2010 ACC Championship Game

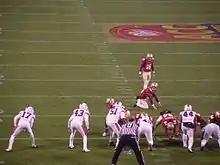
Florida State lines up to attempt a field goal in the first quarter. The successful attempt was the first score of the game, putting the Seminoles up 3–0

Virginia Tech won the ceremonial pregame coin toss to determine first possession and decided to kick off to Florida State. Kickoff returner Lonnie Pryor mishandled the football, but quickly recovered the loose ball and carried it to the Florida State 33-yard line, where the Seminoles began their first offensive drive. On the first play of the game, quarterback E. J. Manuel completed a 29-yard pass to wide receiver Taiwan Easterling, driving the Seminoles into Virginia Tech's defensive half. A short rush and a subsequent 12-yard pass gave Florida State a first down near the Virginia Tech 20-yard line. Short rushes pushed Florida State's offense inside the Virginia Tech red zone, but the Seminoles were unable to gain another first down. Placekicker Dustin Hopkins came on the field and kicked a 32-yard field goal, giving Florida State a 3–0 lead with 11:43 remaining in the quarter.